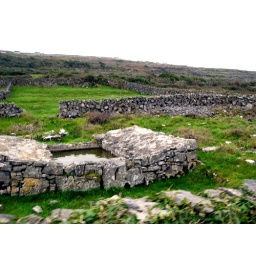
I loved the little water troughs, built entirely out of stone in these tiny, stone-walled paddocks